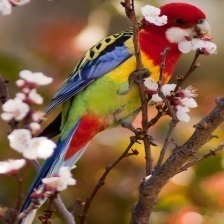
Species: EASTERN ROSELLA
Scientific name: PLATYCERCUS EXIMIUS